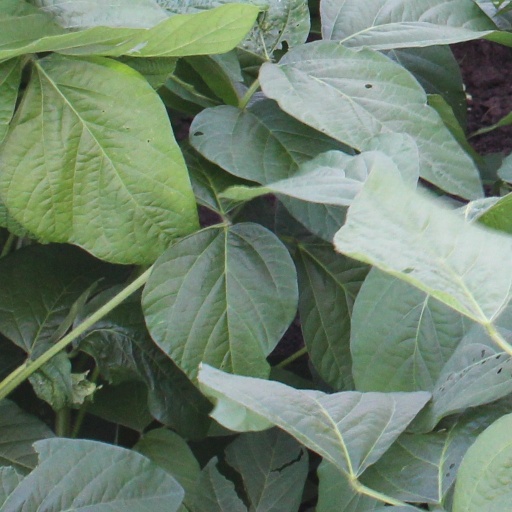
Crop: soybean